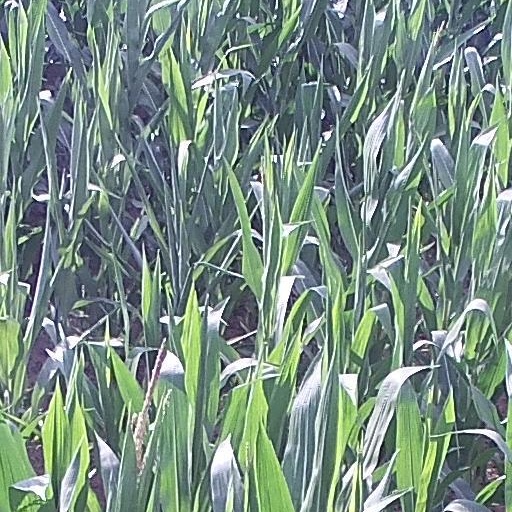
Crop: maize; corn